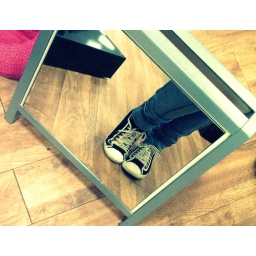
My shoes again.. in a shop mirror :)